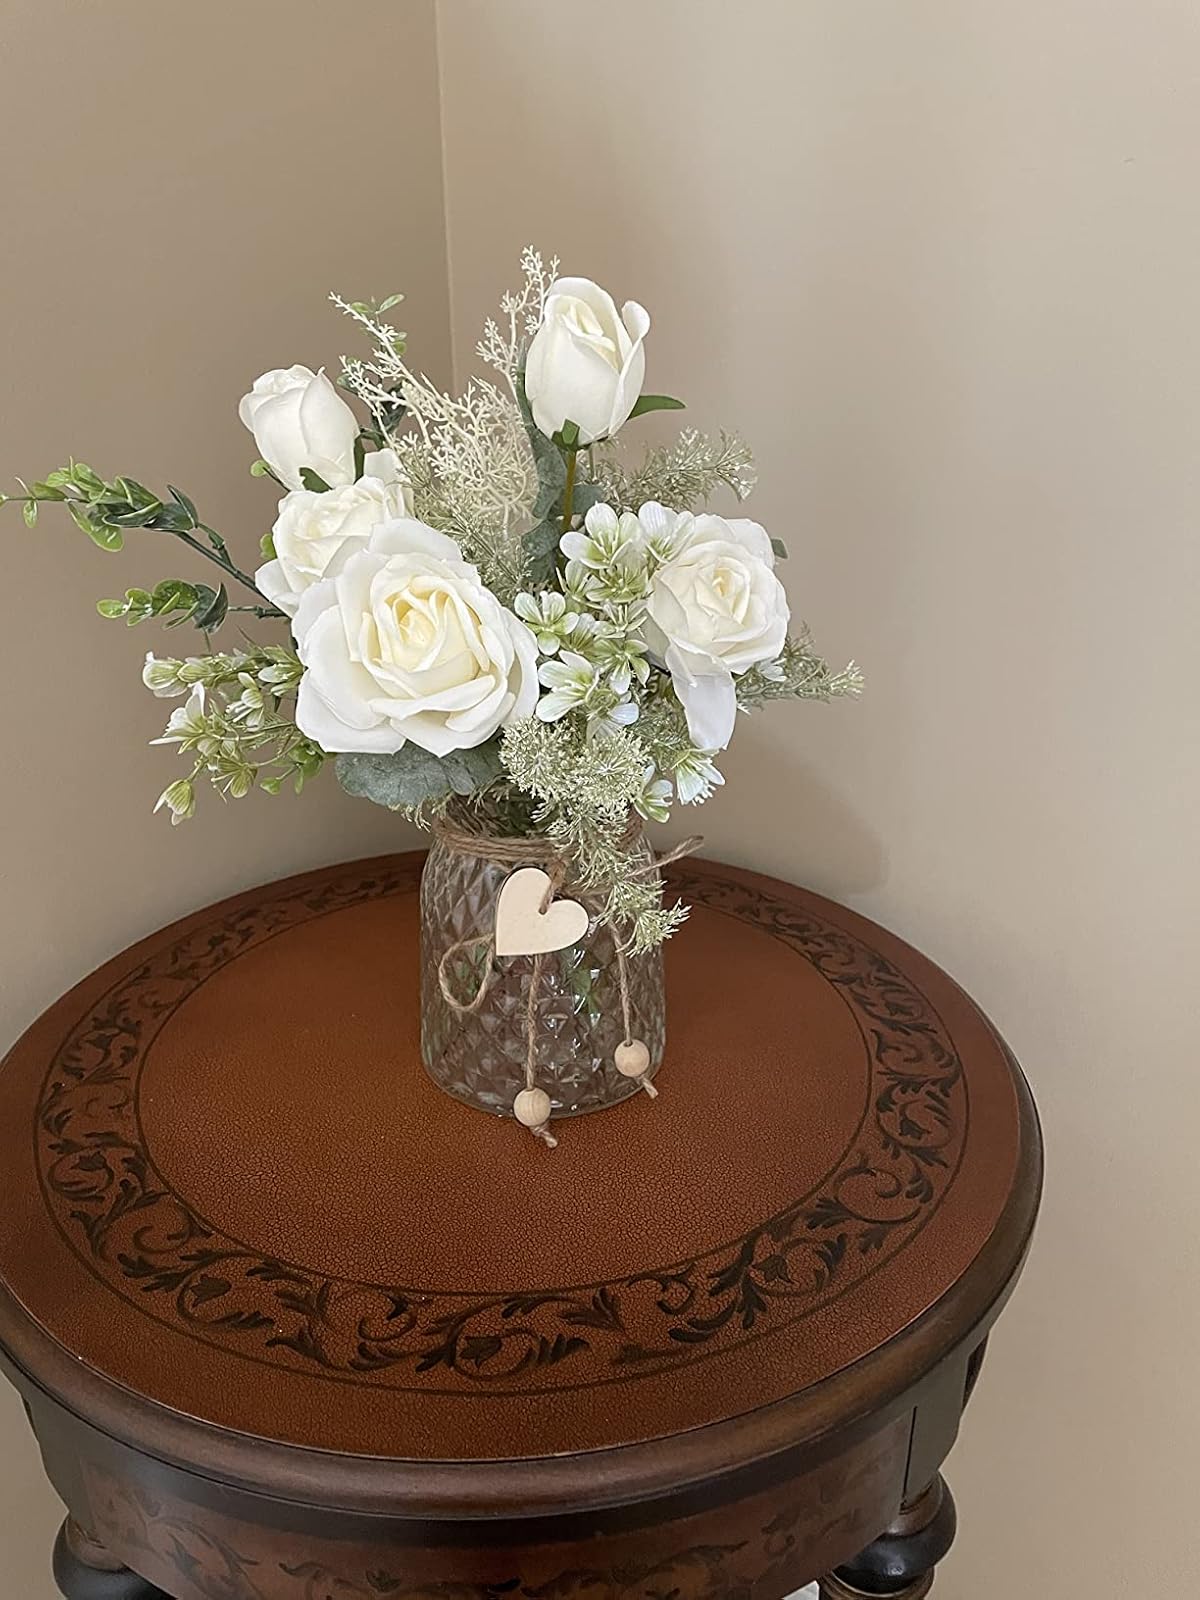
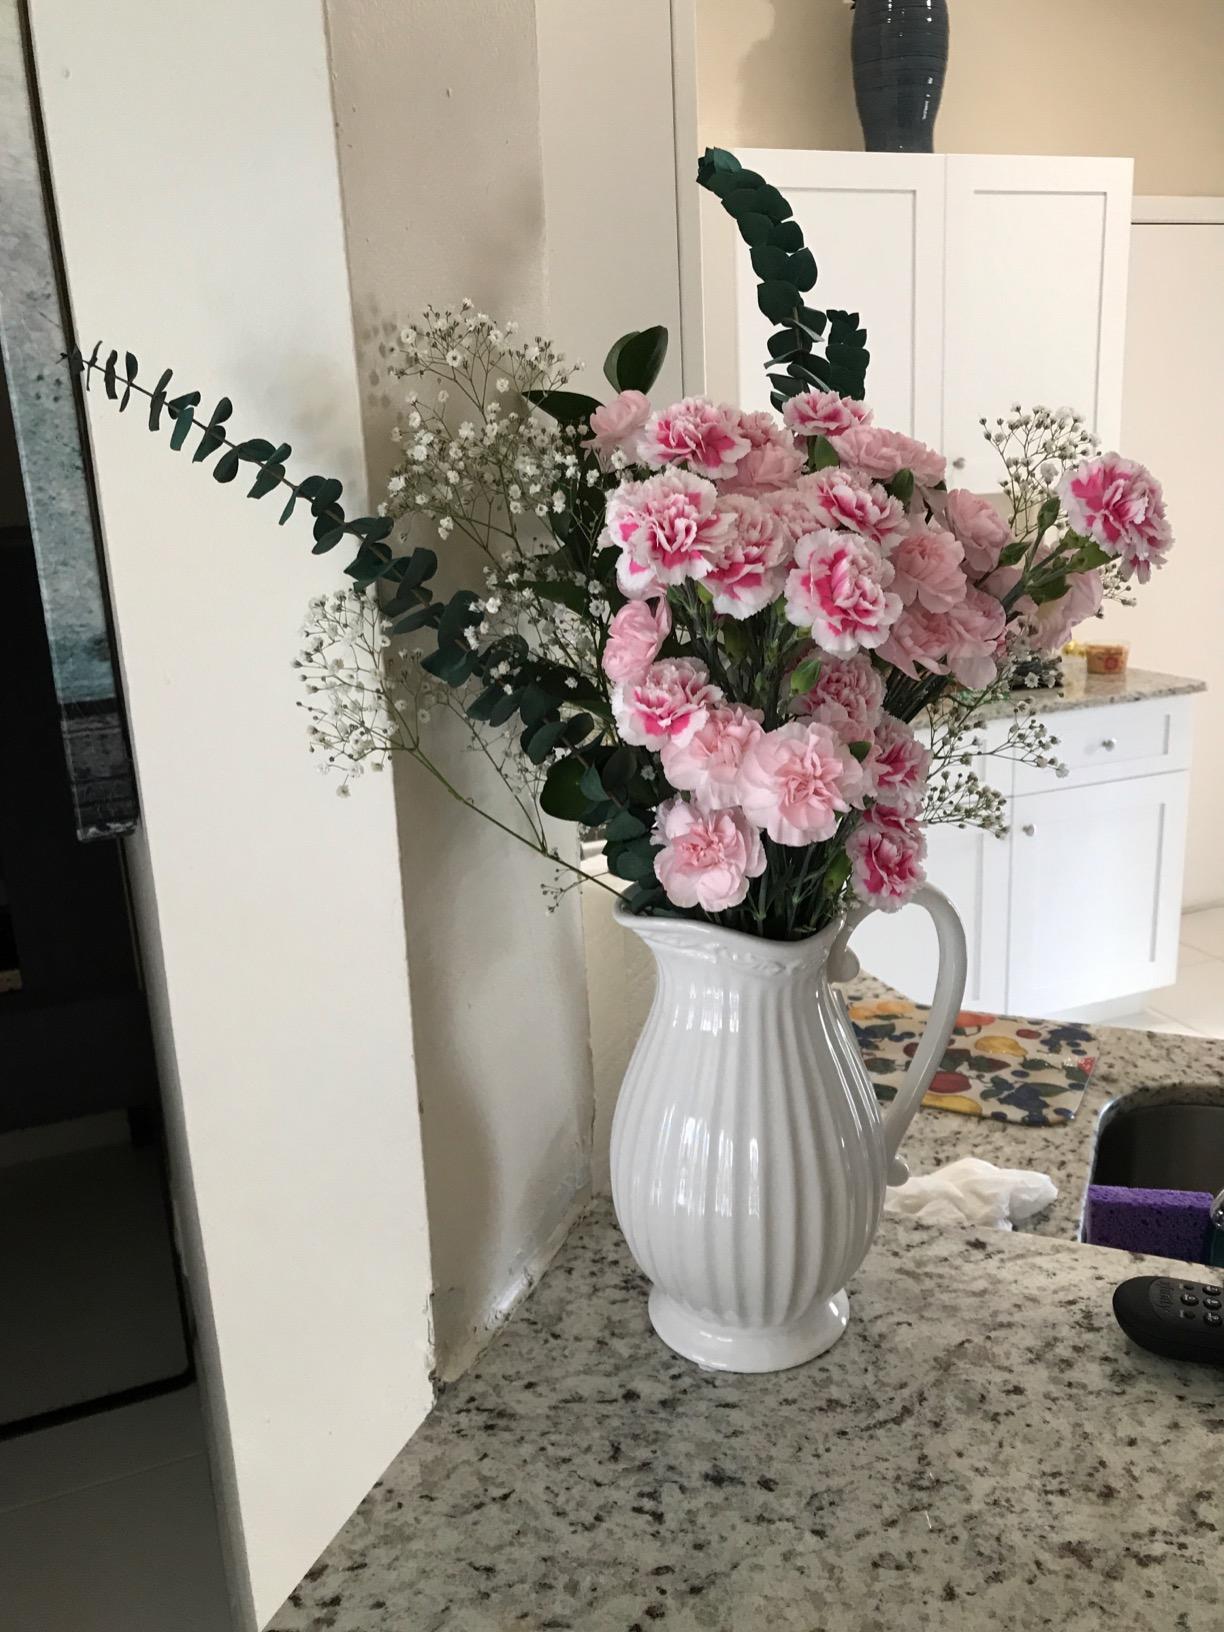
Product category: vase
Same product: no